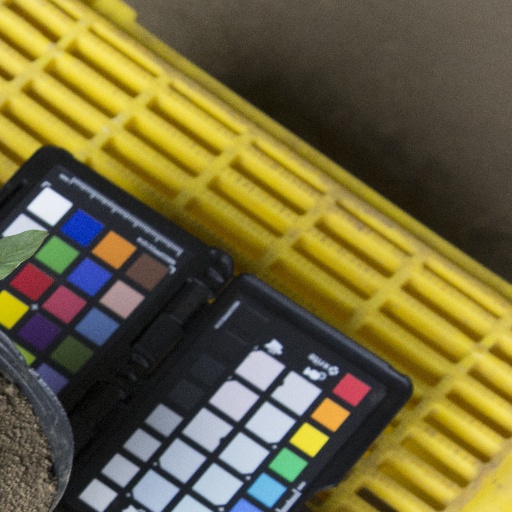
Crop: soybean